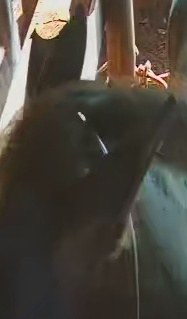
Face region: ears (position_of_ears)
Pain indicator: obviously_present